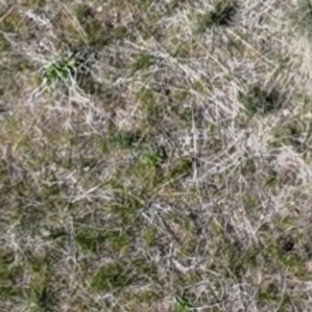
Month: may